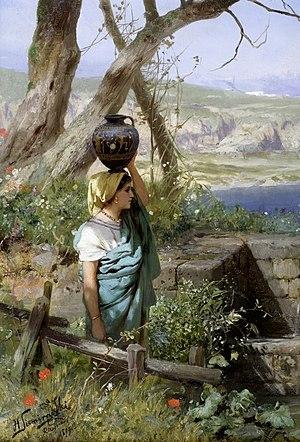
L'eau vive et l'eau morte, ou l'eau de la vie et l'eau de la mort constituent un motif récurrent dans les contes, notamment slaves et baltes.